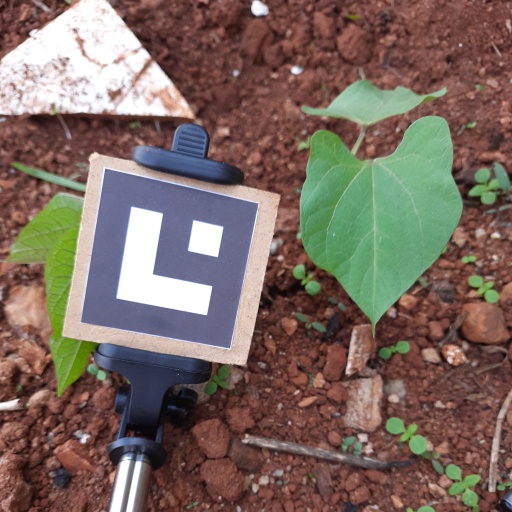
Observations: flat surface, no eating holes, under shade